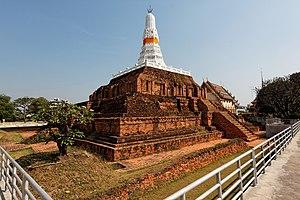
Chedi Phra Pathon est un temple Dvaravati à Nakhon Pathom, Thaïlande